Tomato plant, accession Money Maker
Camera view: tilt-top (135 deg); turntable rotation: 300 degrees
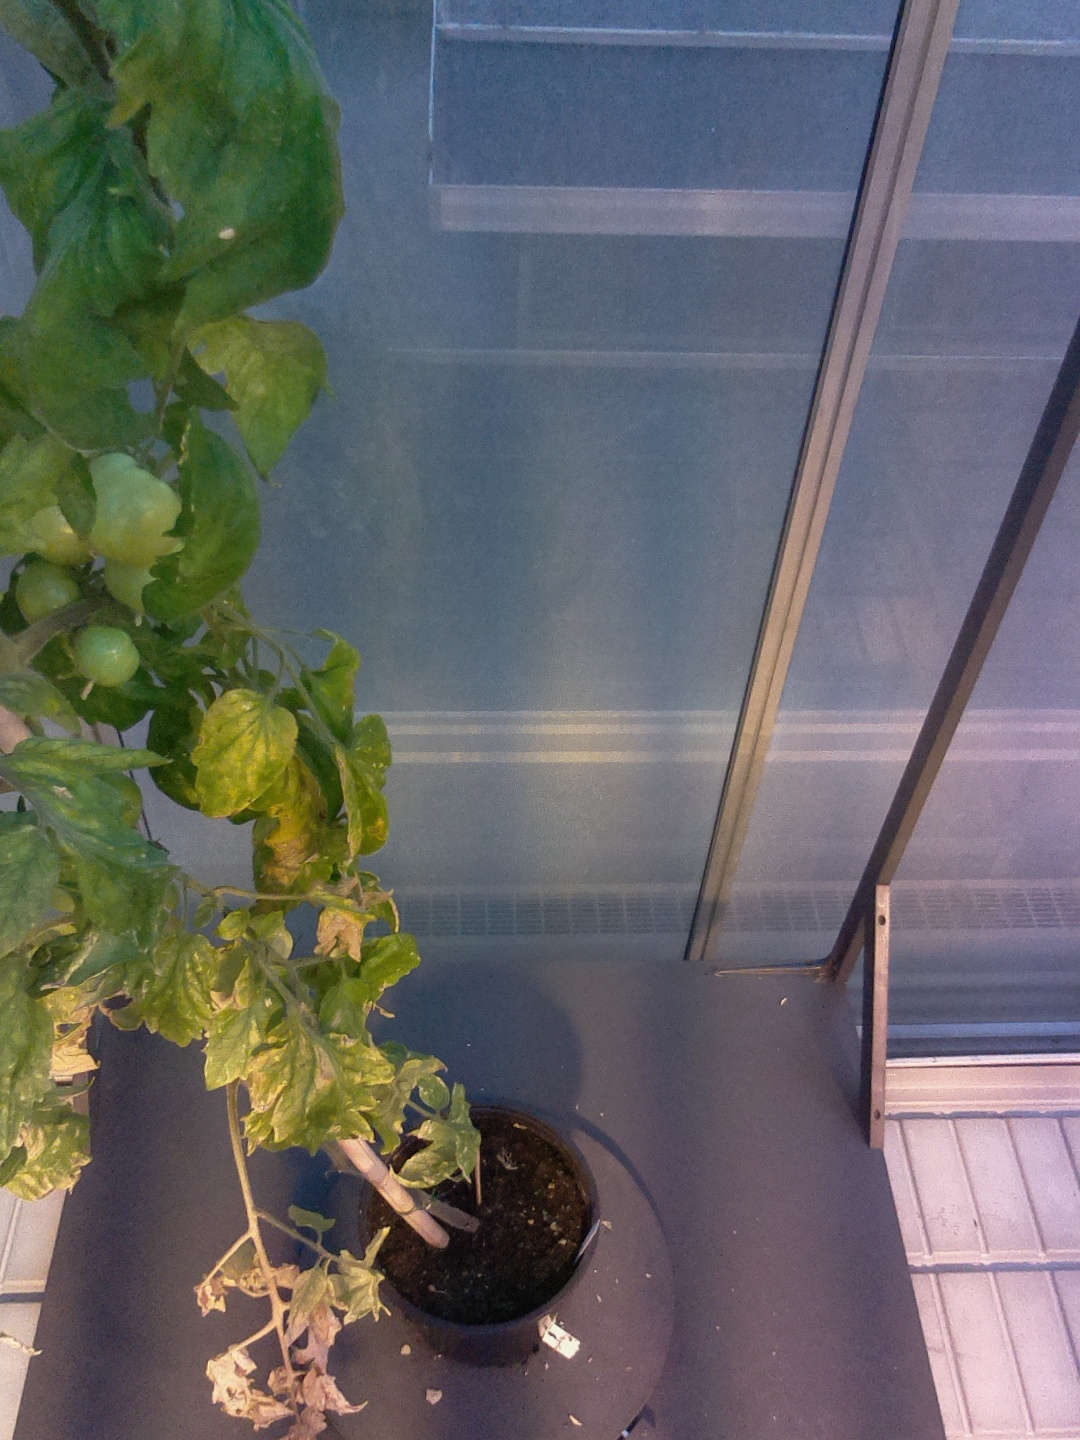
BBCH growth stage 79: 90% -100% of final fruit size